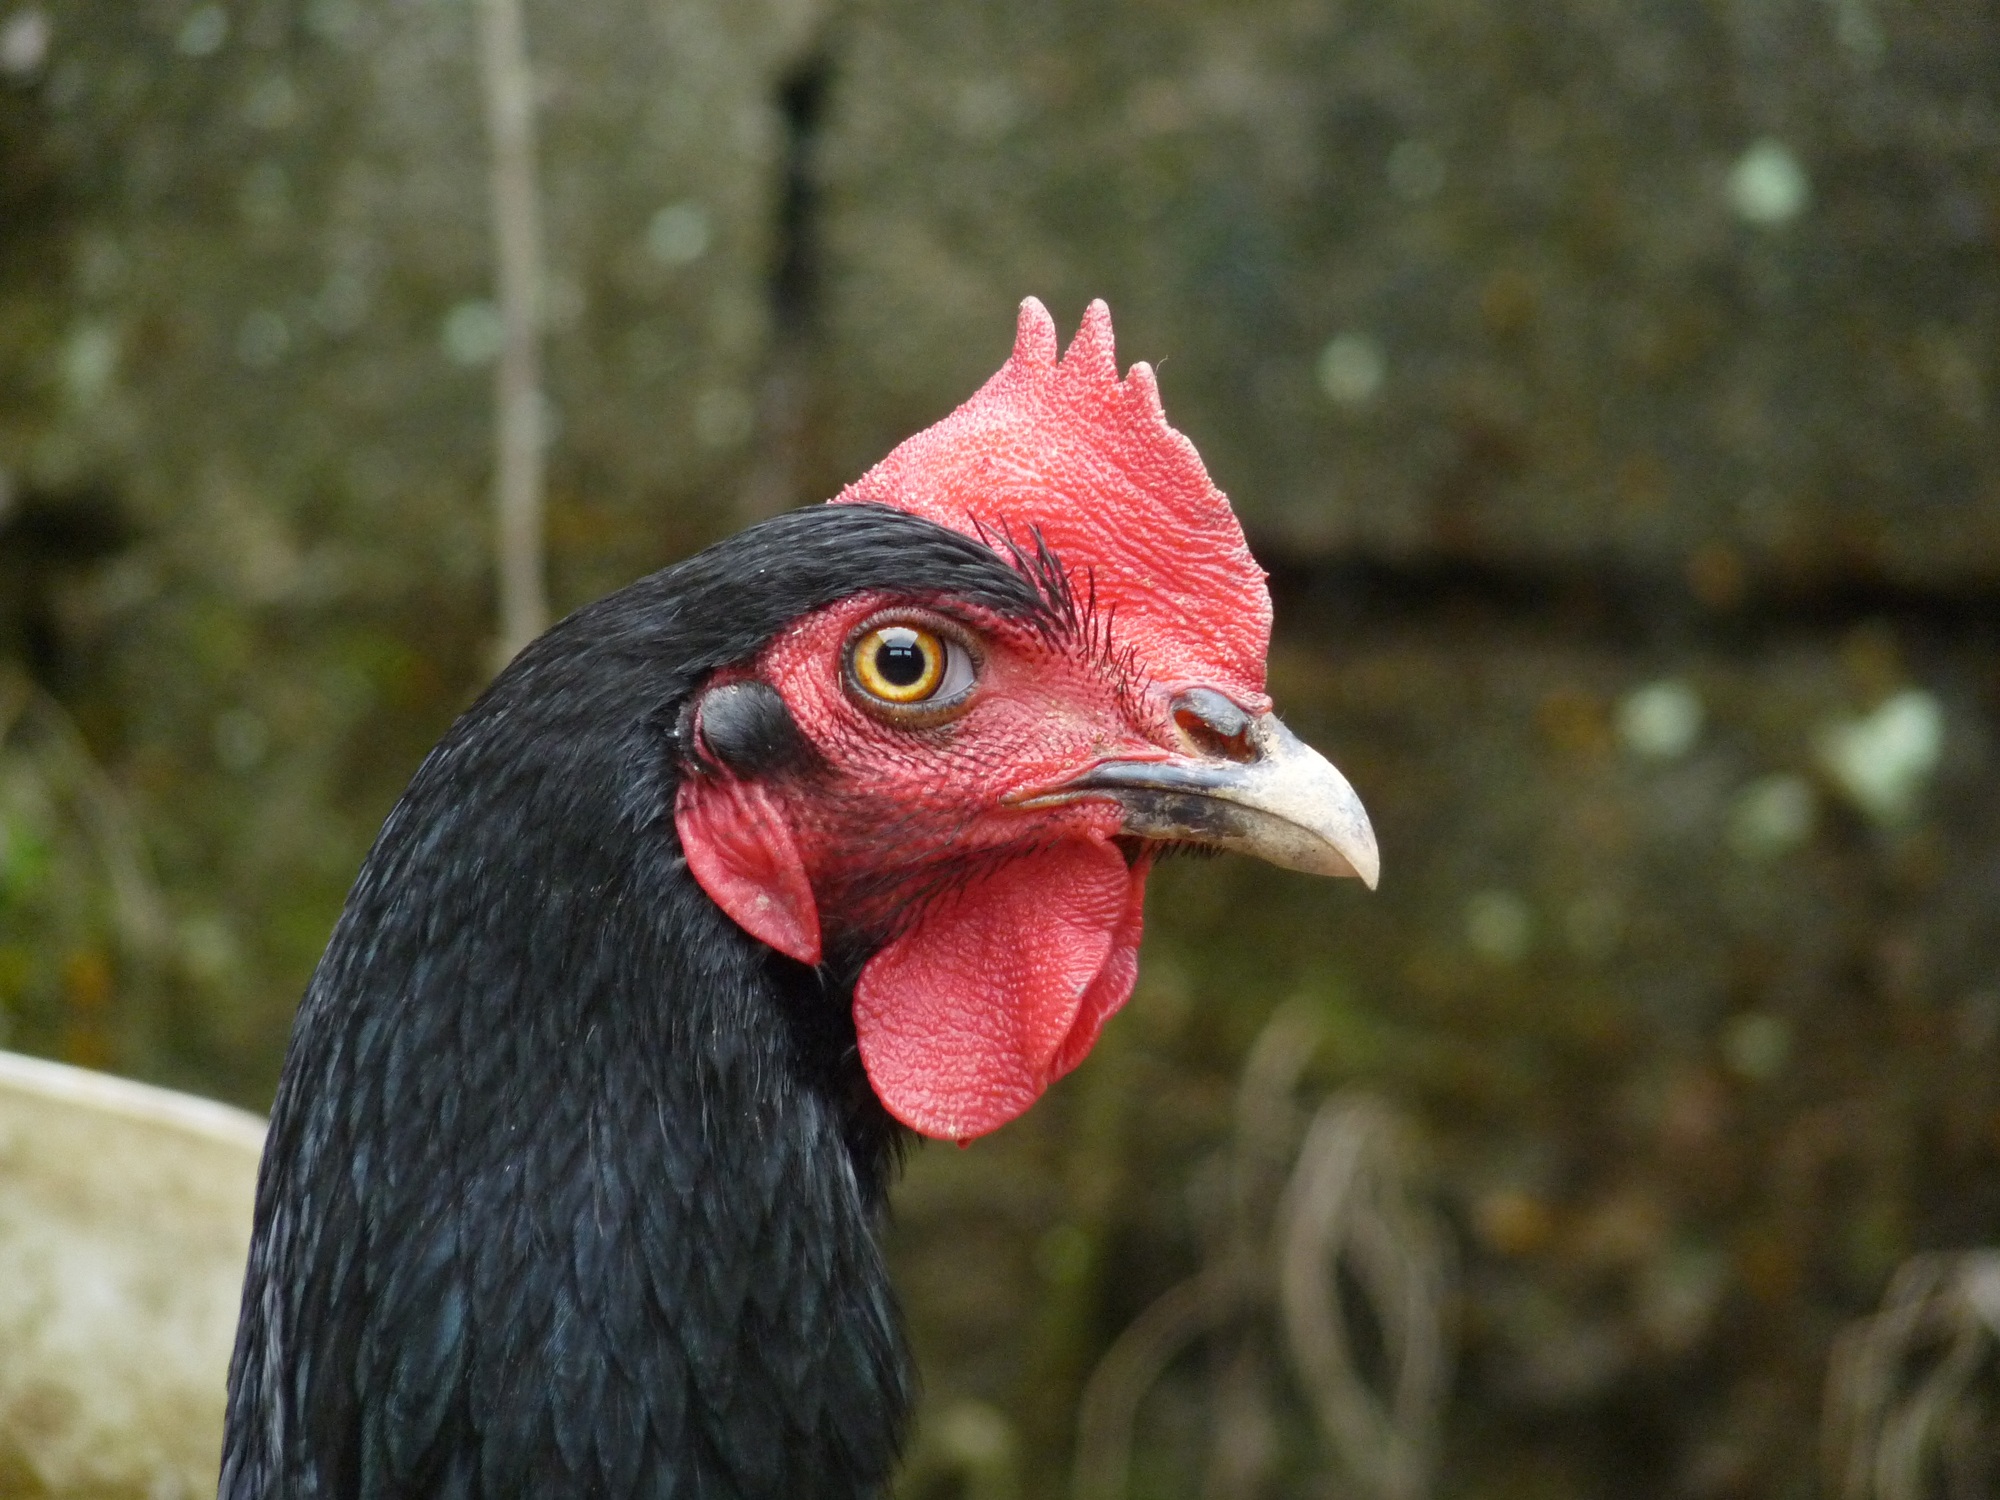
bird, wildlife, beak, chicken, fowl, fauna, rooster, close up, animals, galliformes, vertebrate, phasianidae, ubatuba